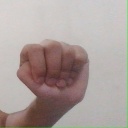
अक्षर: ठ